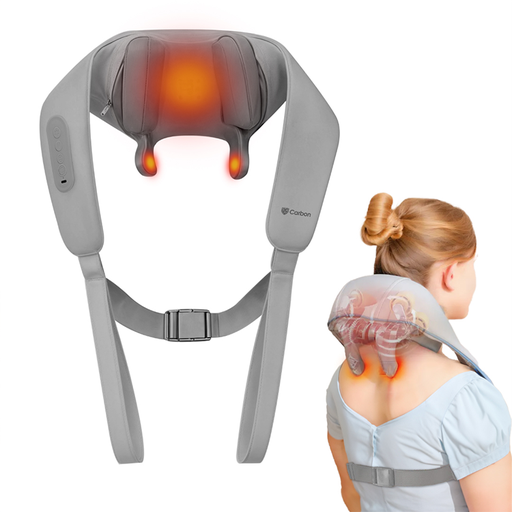
קטגוריה: שתי מתנות לבחירה
תיאור: חגורת עיסוי עם טכנולוגיית עיסוי 4D ופונקציית חימום אינפרא
דגם: TENSIO
מידע נוסף: מתנה קטנה